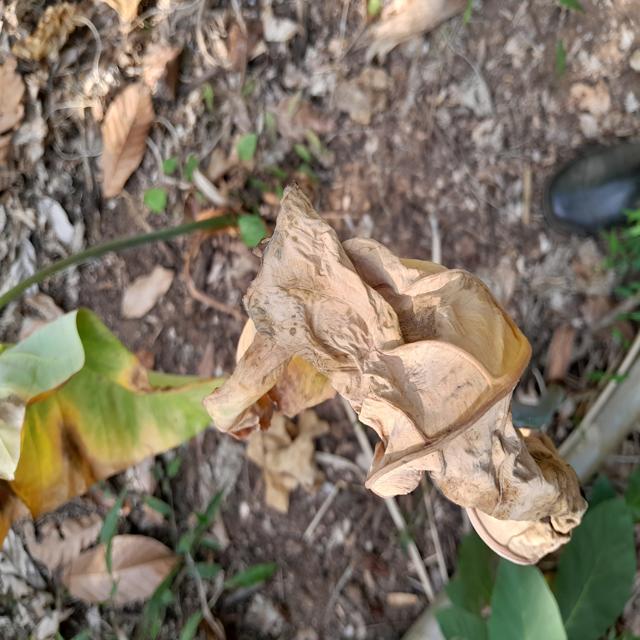
Label: Late_Blight